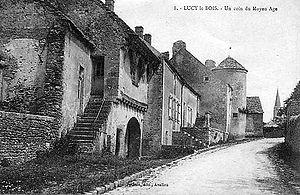
Lucy-le-Bois est une commune française située dans le département de l'Yonne en Bourgogne-Franche-Comté, à 8 kilomètres d'Avallon.